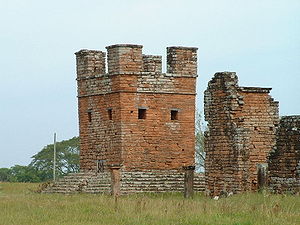
La Santísima Trinidad de Paraná
La Santísima Trinidad de Paraná
"La Santisima Trinidad de Paraná er en gammel jesuitisk missionsstation i Paraguay. Den er en af mange små kolonier, kaldet ""reducciones"", som blev grundlagt af jesuitmissionærer i forskellige dele af Sydamerika i 1600 - og 1700 tallet. Disse landsbyer blev bygget som miniature bystater og integrerede oprindelige folk med kristne værdier.